Robert M. Lamp House

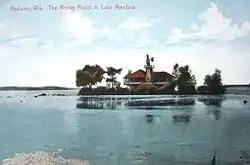
Rocky Roost

Five years after leaving Madison for Chicago in 1887, Wright designed for Lamp a lakefront cottage and boat landing in Lake Mendota called Rocky Roost (destroyed by fire in 1934). Ten years after that, Lamp asked Wright to design a house for him. A common denominator of the two building projects is their unprepossessing locations, sites developed virtually out of nothing.